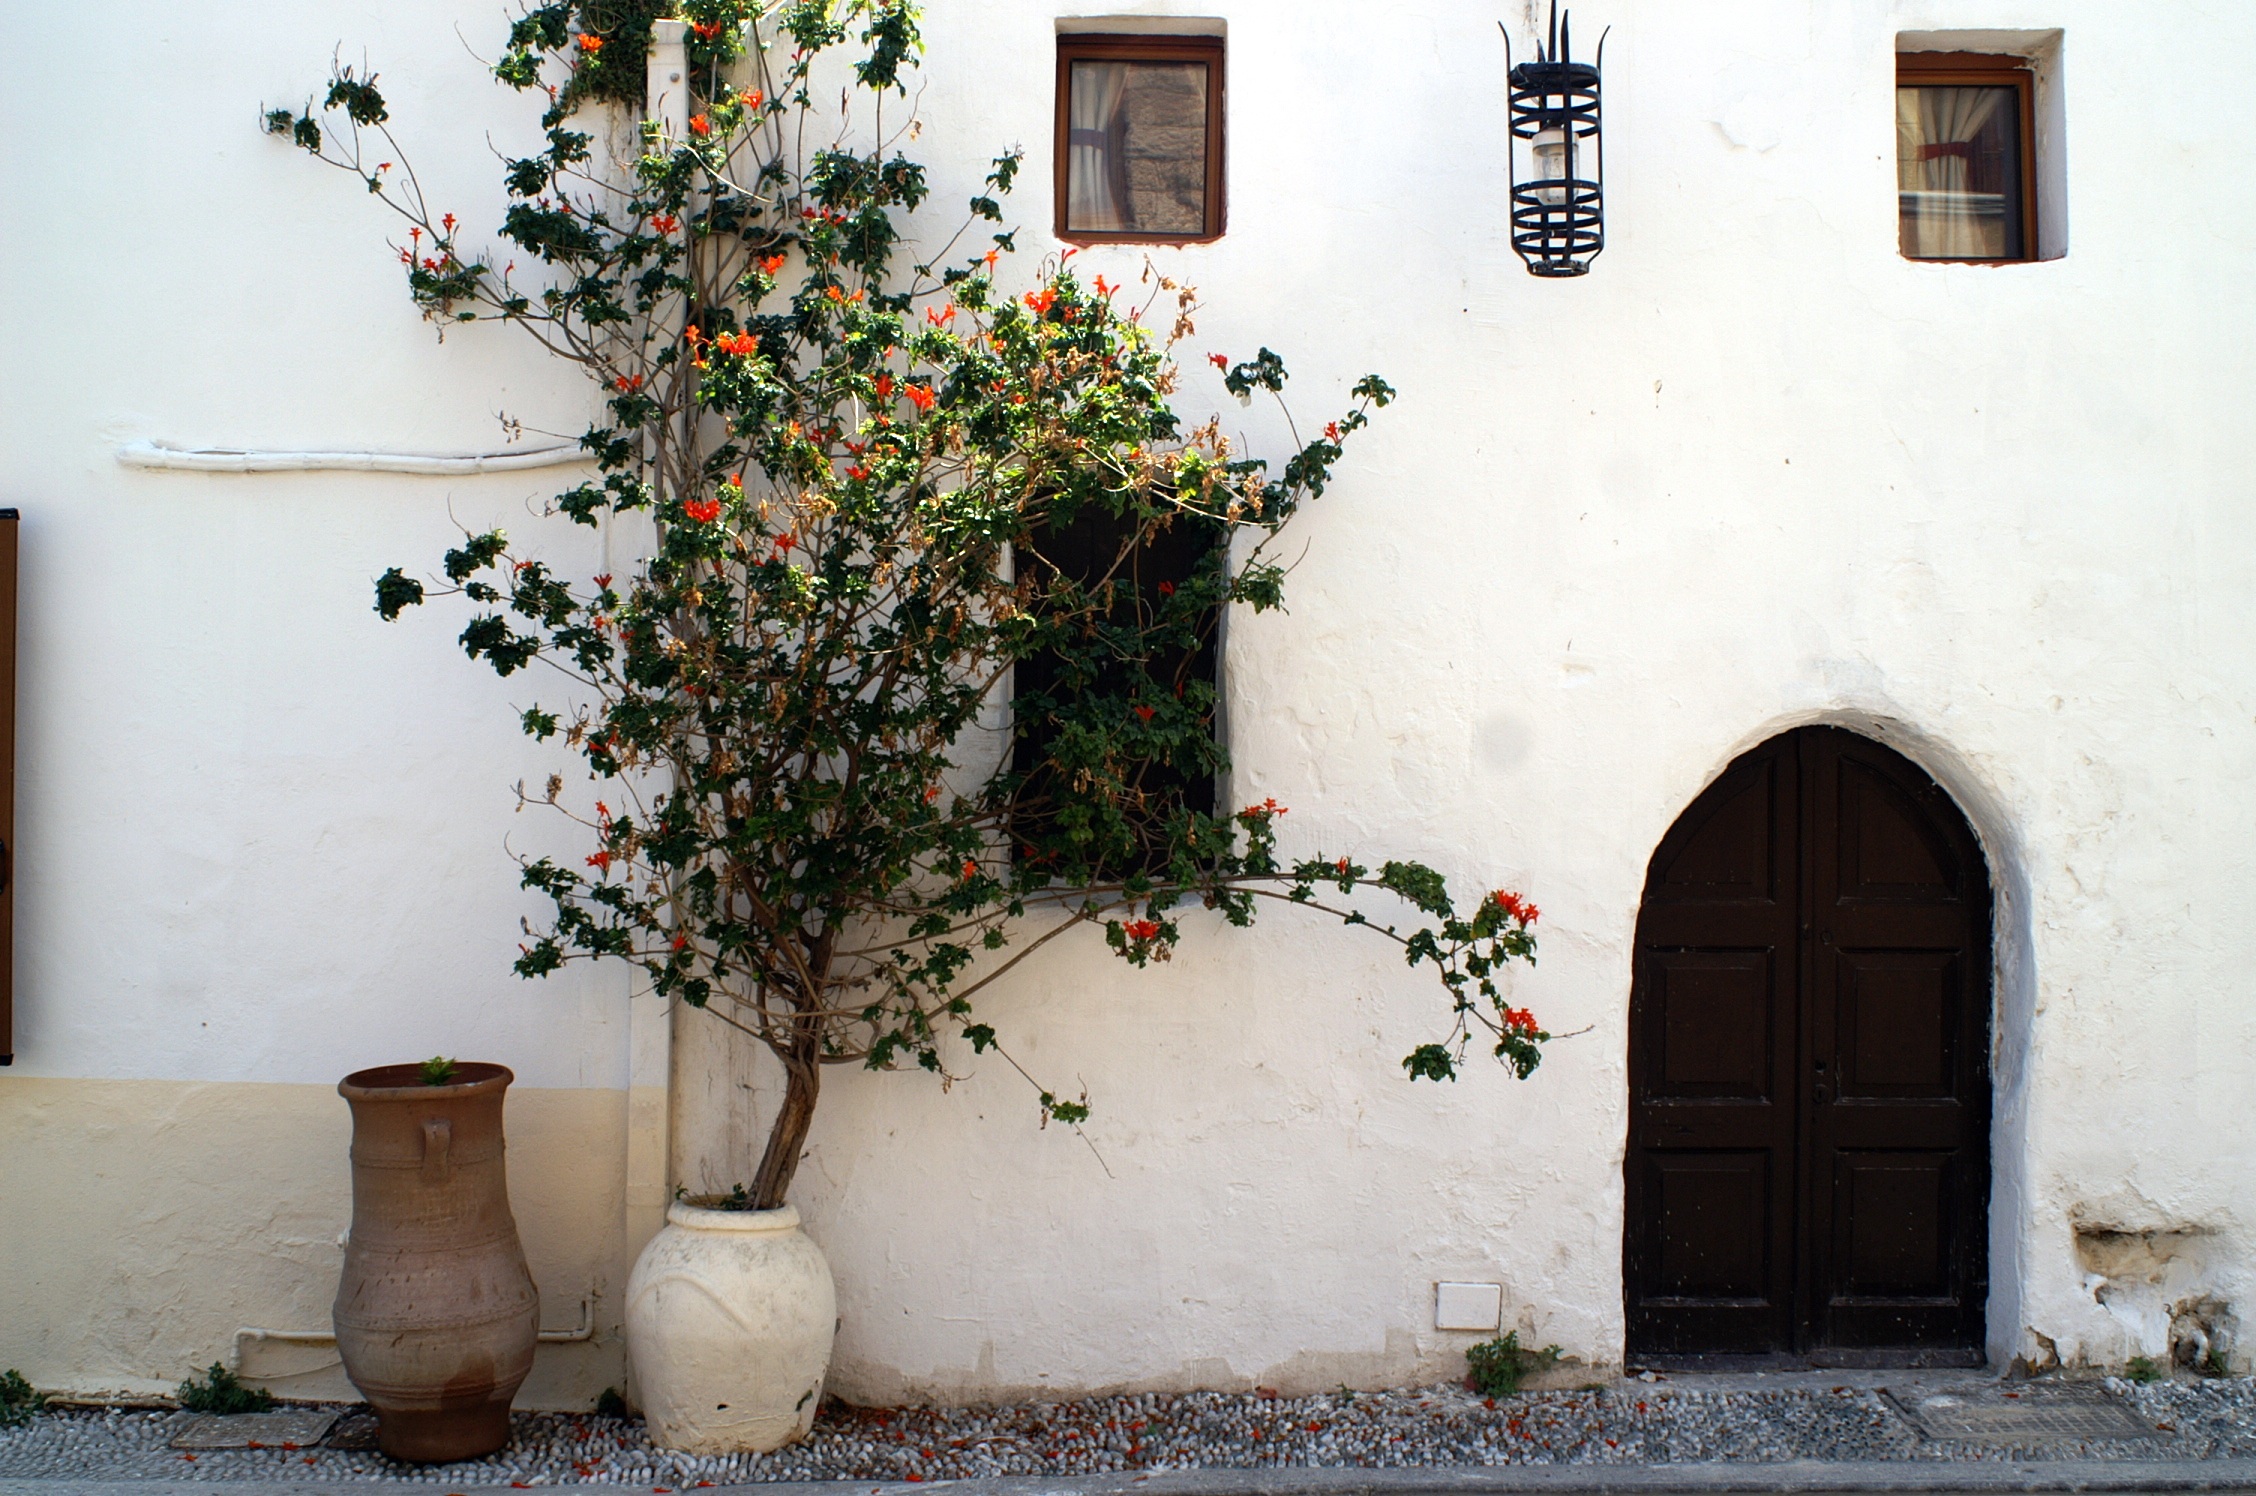
plant, white, house, flower, window, building, home, wall, spring, cottage, romantic, facade, old town, courtyard, greece, old houses, cobblestones, rhodes, stadtmitte